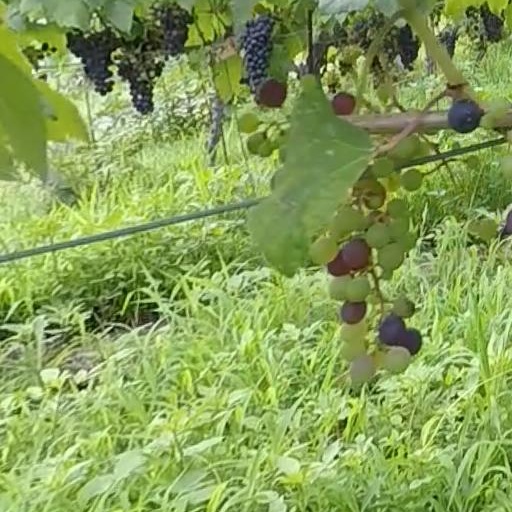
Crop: grape